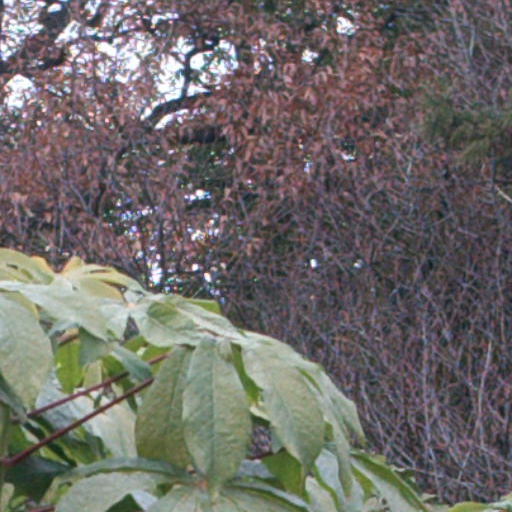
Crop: cassava